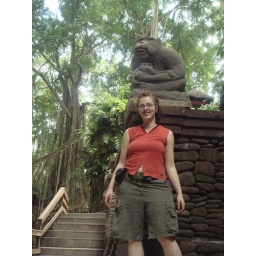
me in monkey forest